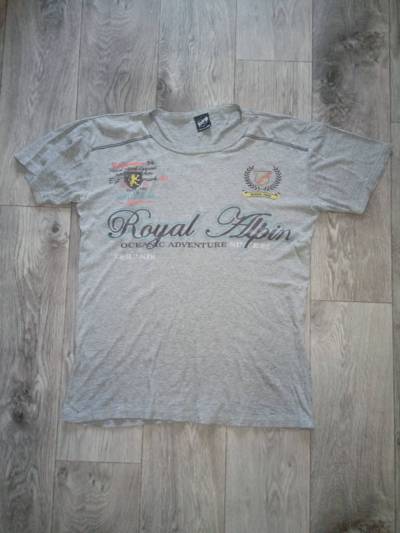
Waste category: clothes